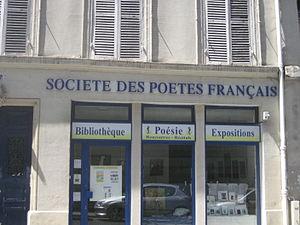
Société des poètes français, 16 rue Monsieur-le-Prince, Paris (France)
La Société des Poètes Français est une association fondée en 1902, à l'occasion du centenaire de la naissance de Victor Hugo, par José-Maria de Heredia, Sully Prudhomme et Léon Dierx. Son premier président a été Auguste Dorchain. Le président actuel est Jean-Charles Dorge.